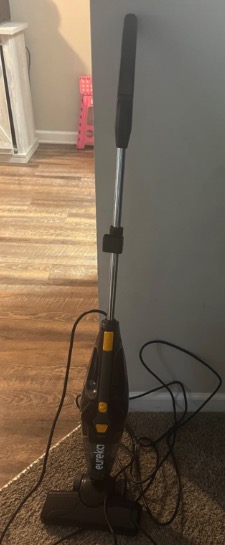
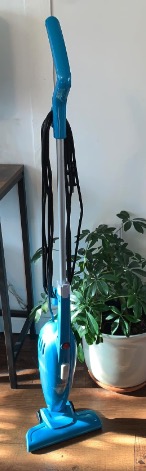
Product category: items_vacuum
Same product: no